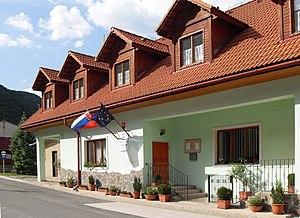
Háj est un village de Slovaquie situé dans la région de Košice.